Antigone Rising

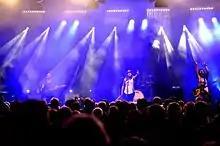
Antigone Rising performing live at the Blacksheep Festival (Germany) 2016

The band originally met at Bucknell University and was formed in Greenwich Village, New York City, with sisters Cathy (guitar) and Kristen Henderson (guitar/drums), Penelope "Peppy" Kokines as lead vocalist and Suzanne Obolsky on vocals and percussion.